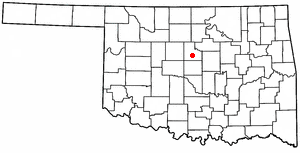
Guthrie (Oklahoma)
Guthries beliggenhed i Oklahoma
Guthrie er en amerikansk by og administrativt centrum i det amerikanske county Logan County, i staten Oklahoma. I 2000 havde byen et indbyggertal på 9.925.